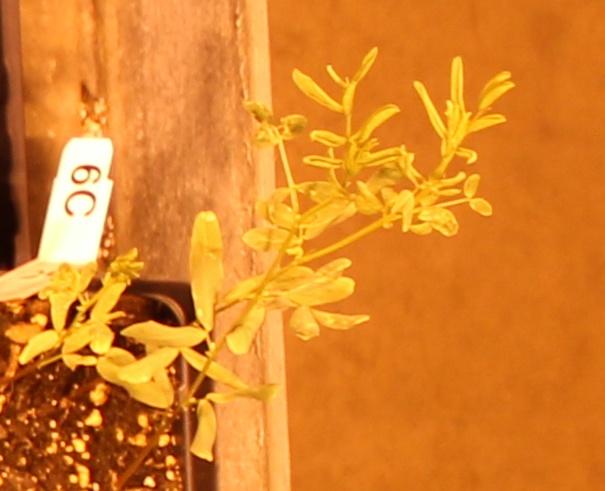
Label: Lentil